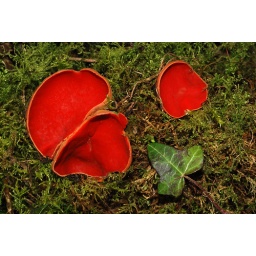
i found these vivid fungi by a small pool growing on a bed of moss at mortimer cross watermill